Weston-super-Mare railway station

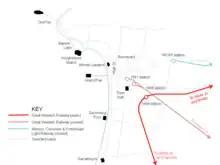
Map of the various stations in Weston

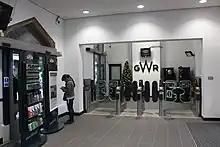
New Ticket gates at the station in 2018.

The new station consisted of three platforms – two through platforms and an east-facing terminal bay – and was given hipped glass and iron canopies to keep the weather off passengers. A carriage siding was provided between the two main platforms and some more were built on land to the south of the station. Yet more sidings and an engine shed were on the north side of the line near the 1866 station which quickly found itself being reopened for goods traffic until final closure on 30 June 1966.